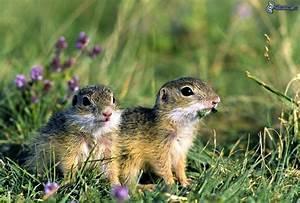
squirrel